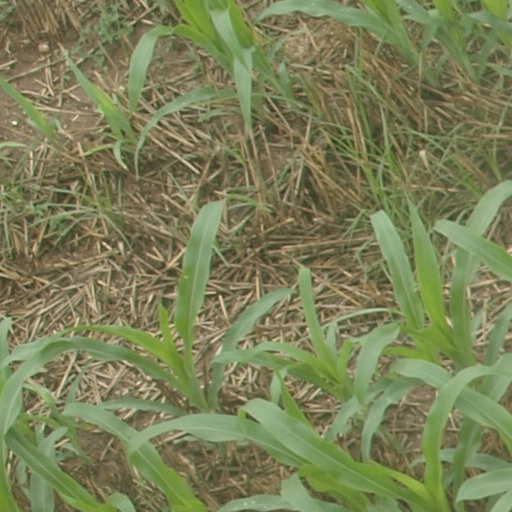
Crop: maize; corn